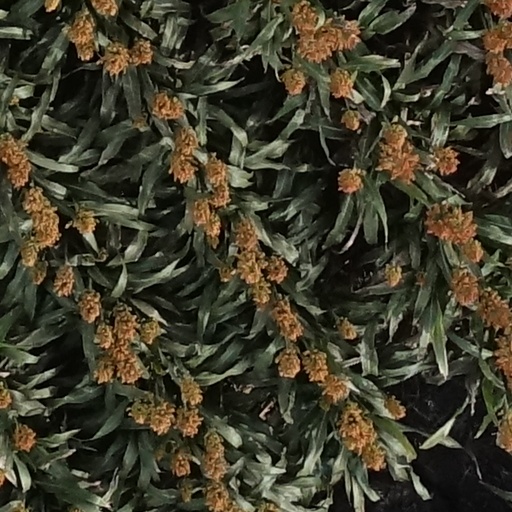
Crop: sorghum